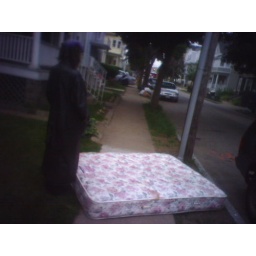
we stood it against a pole the previous night, not our fault its layingin the middle of the sidewalk now! XD-^Lilitu^-